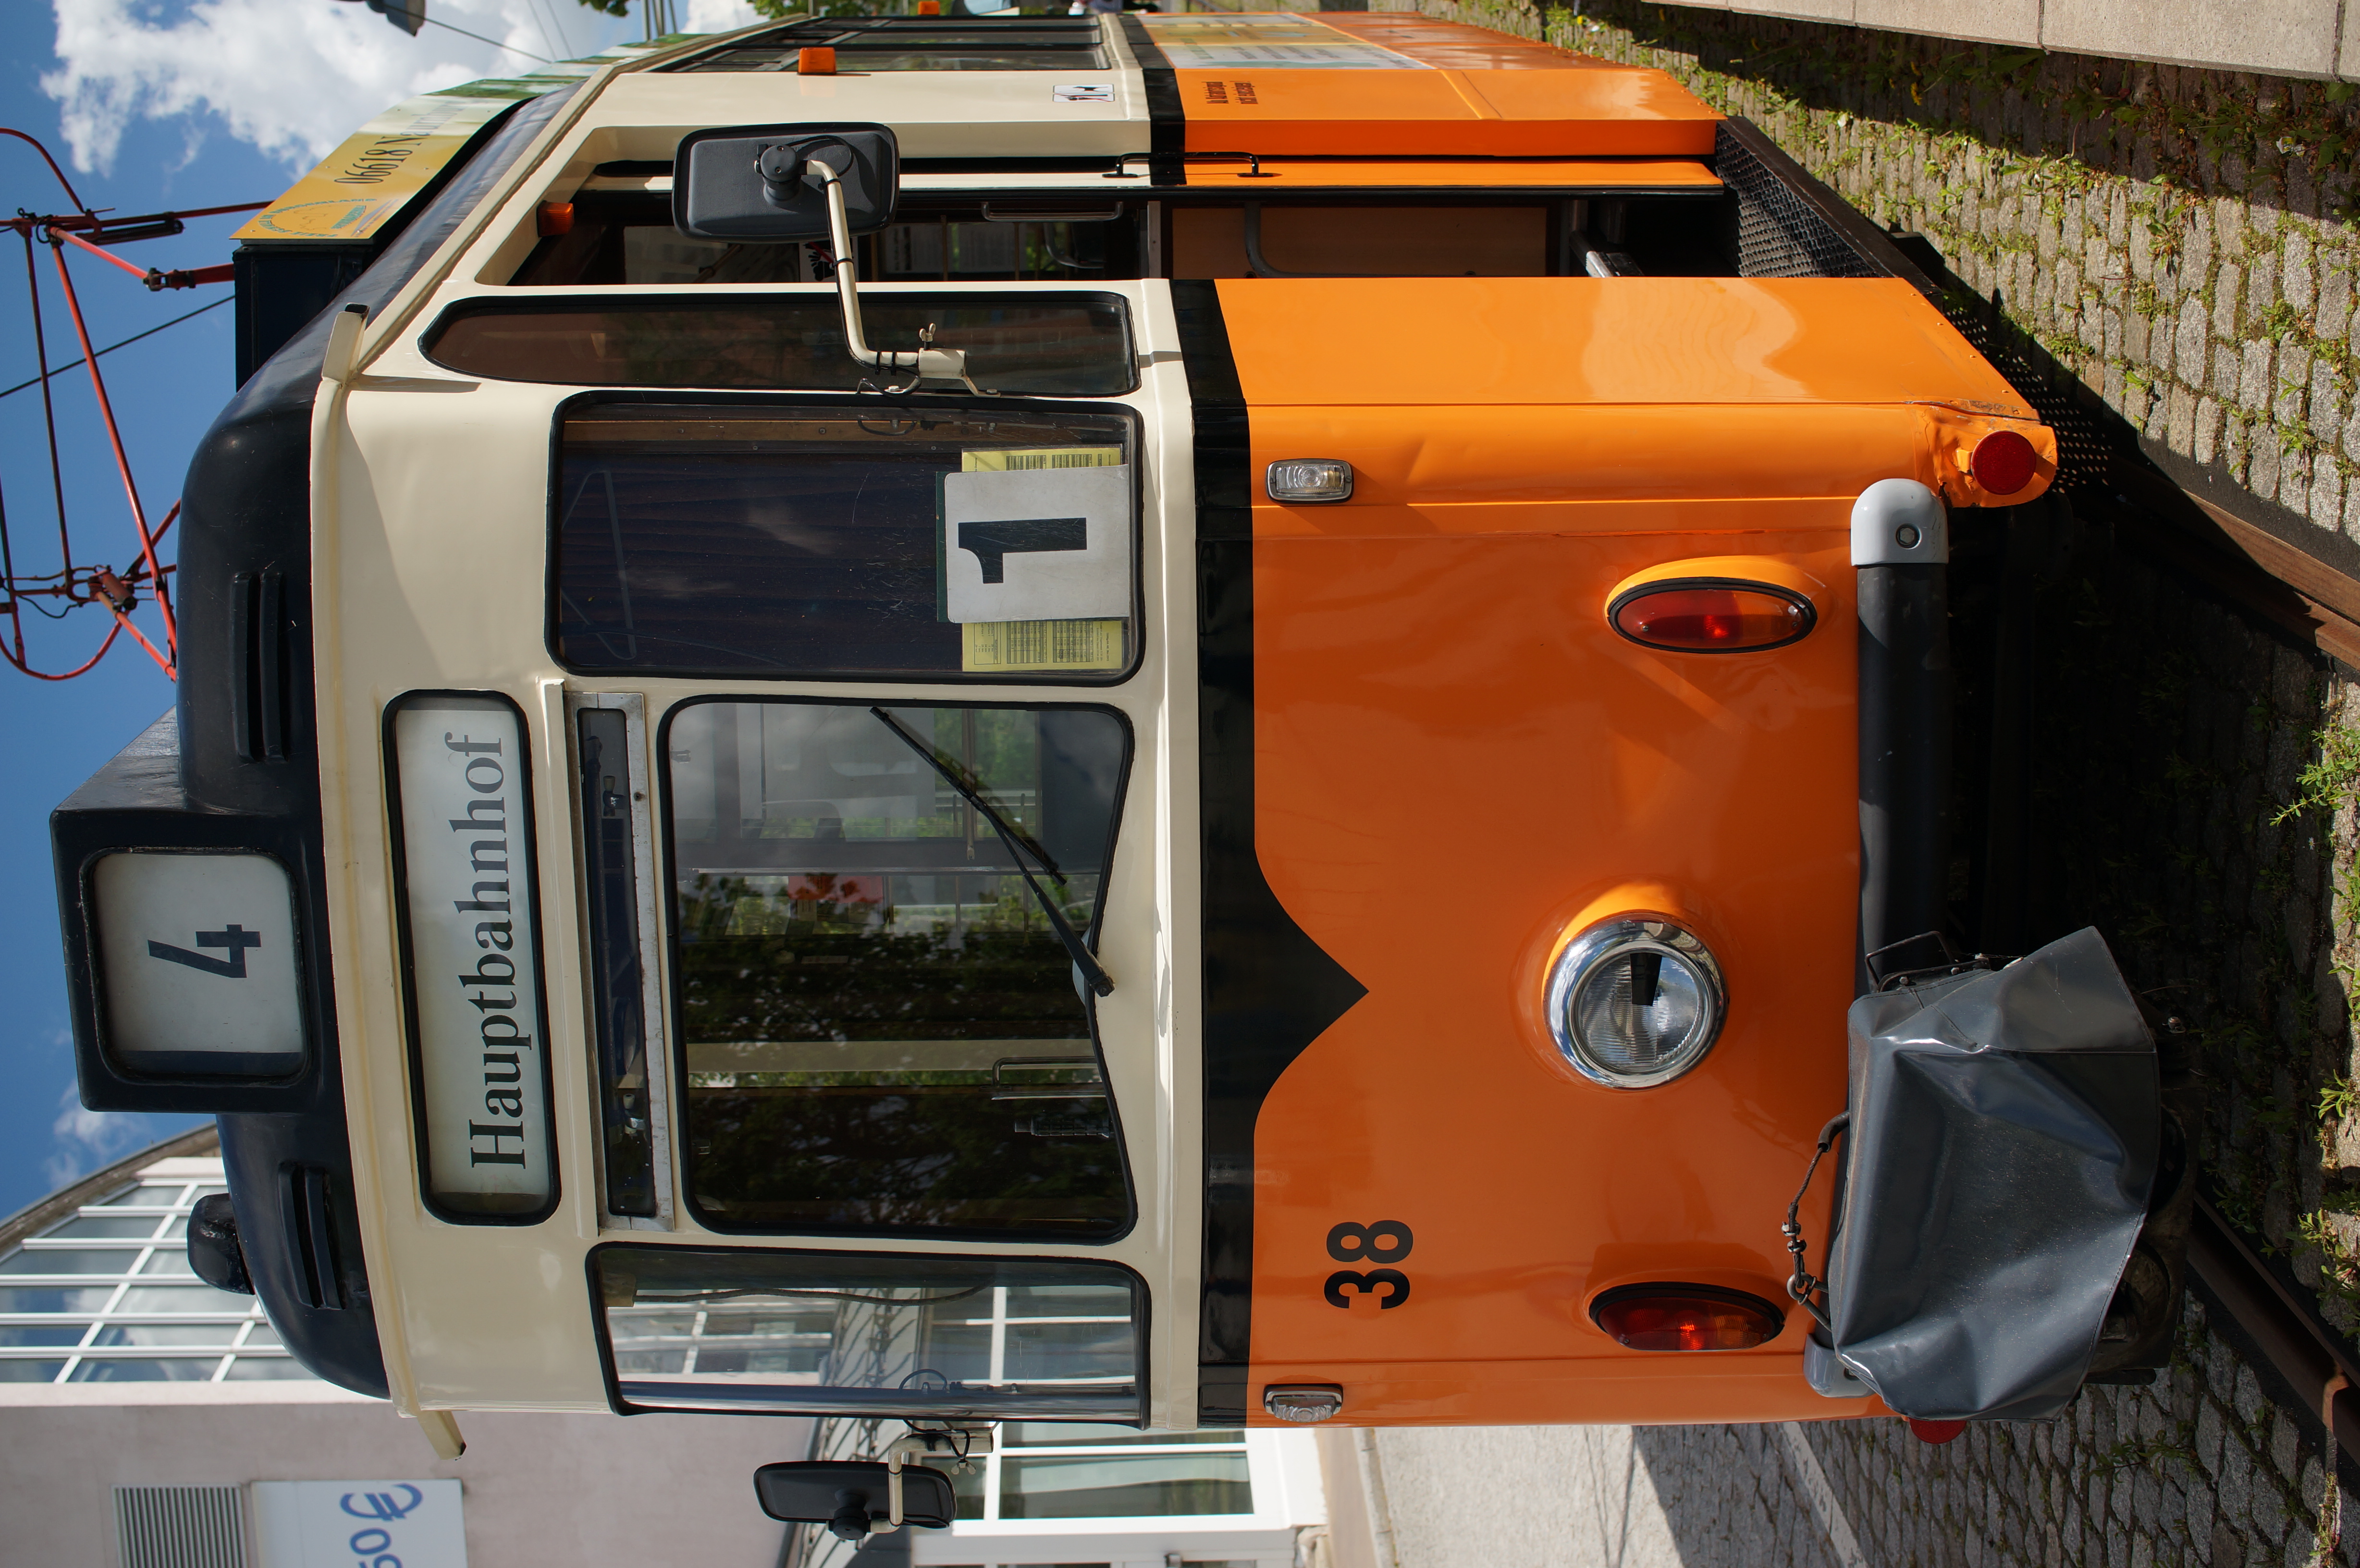
tram, transport, vehicle, public transport, 2015, germany, deutschland, sony, sigma, nex, nex6, lenstagged, steffenzahn, 30mm, sigma30mm28exdn, sigma30mmf28, sigma30mmf28dn, sigma30mm, thuringia, naumburg, land vehicle, rolling stock